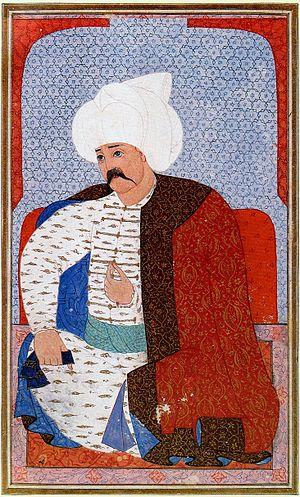
La Province d'Égypte était une province de l'Empire ottoman. Conquise par Sélim Iᵉʳ en 1517, l’Égypte ottomane tient une place importante dans la stratégie et l'économie de l'Empire malgré les mutineries répétées des garnisons turques et des mamelouks, anciens maîtres du pays qui occupent encore une place importante dans le gouvernement local. Au XVIIIᵉ siècle, l'affaiblissement de l'autorité ottomane permet aux mamelouks de reprendre temporairement le pouvoir mais ils sont battus par les Français de Bonaparte lors de l'expédition d'Égypte. Au XIXᵉ siècle, l'Égypte redevient autonome puis quasiment indépendante, bien que nominalement vassale du sultan ottoman, sous la dynastie de Méhémet Ali.